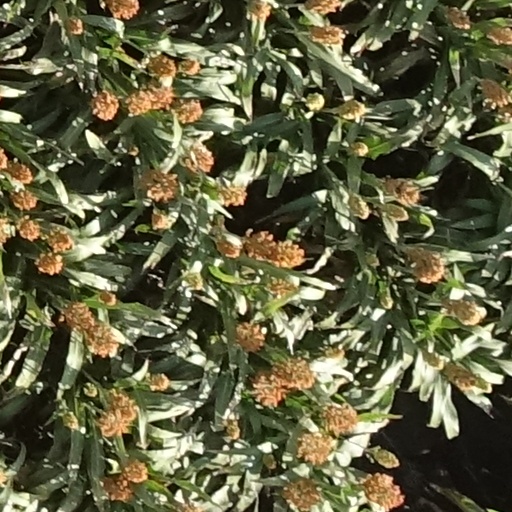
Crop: sorghum